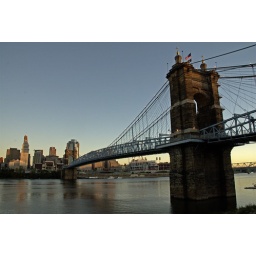
The first bridge to span the Ohio river between Ohio and Kentucky. Opened in 1867. Prototype for the Brooklyn Bridge.